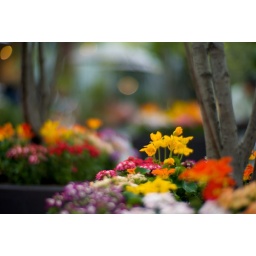
A flower bed in Aoyama, Tokyo